41 cm/45 3rd Year Type naval gun

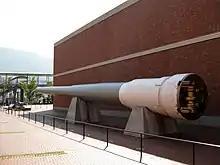
Rear view of the gun on display at the Yamato Museum

Initially the gun was fitted in twin-gun turrets that had an elevation range of –2°/+35°. It was initially equipped with the Type 88 armor-piercing, capped (APC) shell, that had a muzzle velocity of . This was superseded in 1931 by the Type 91 shell that weighed . It was fired at a muzzle velocity of to a range of . Also available was a high-explosive shell that had a muzzle velocity of . A special Type 3 "Sankaidan" incendiary shrapnel shell was developed in the 1930s for anti-aircraft use. The gun's firing cycle was one round every 24 seconds.